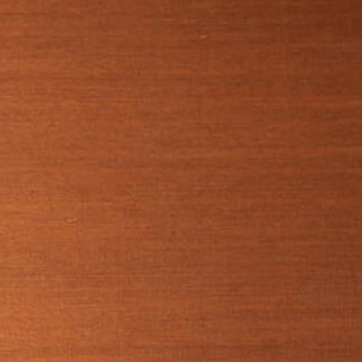
Material: wallpaper